Tarell Basham

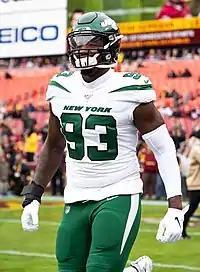
Basham playing for the New York Jets in 2019.

On October 5, 2018, Basham was claimed off waivers by the New York Jets. He appeared in 10 games (one start), making 8 defensive tackles, 2 quarterback hurries and